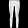
Label: Trouser